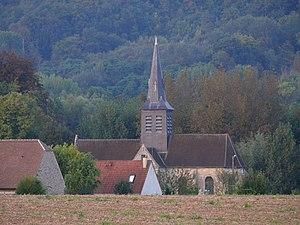
L'église Saint-Médard de Bienville (Oise, Picardie, France).
Bienville est une commune française située dans le département de l'Oise, en région Hauts-de-France.